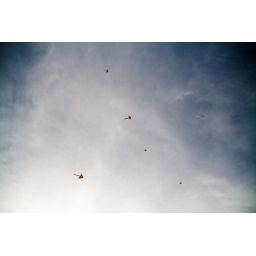
Kites flying in the sky